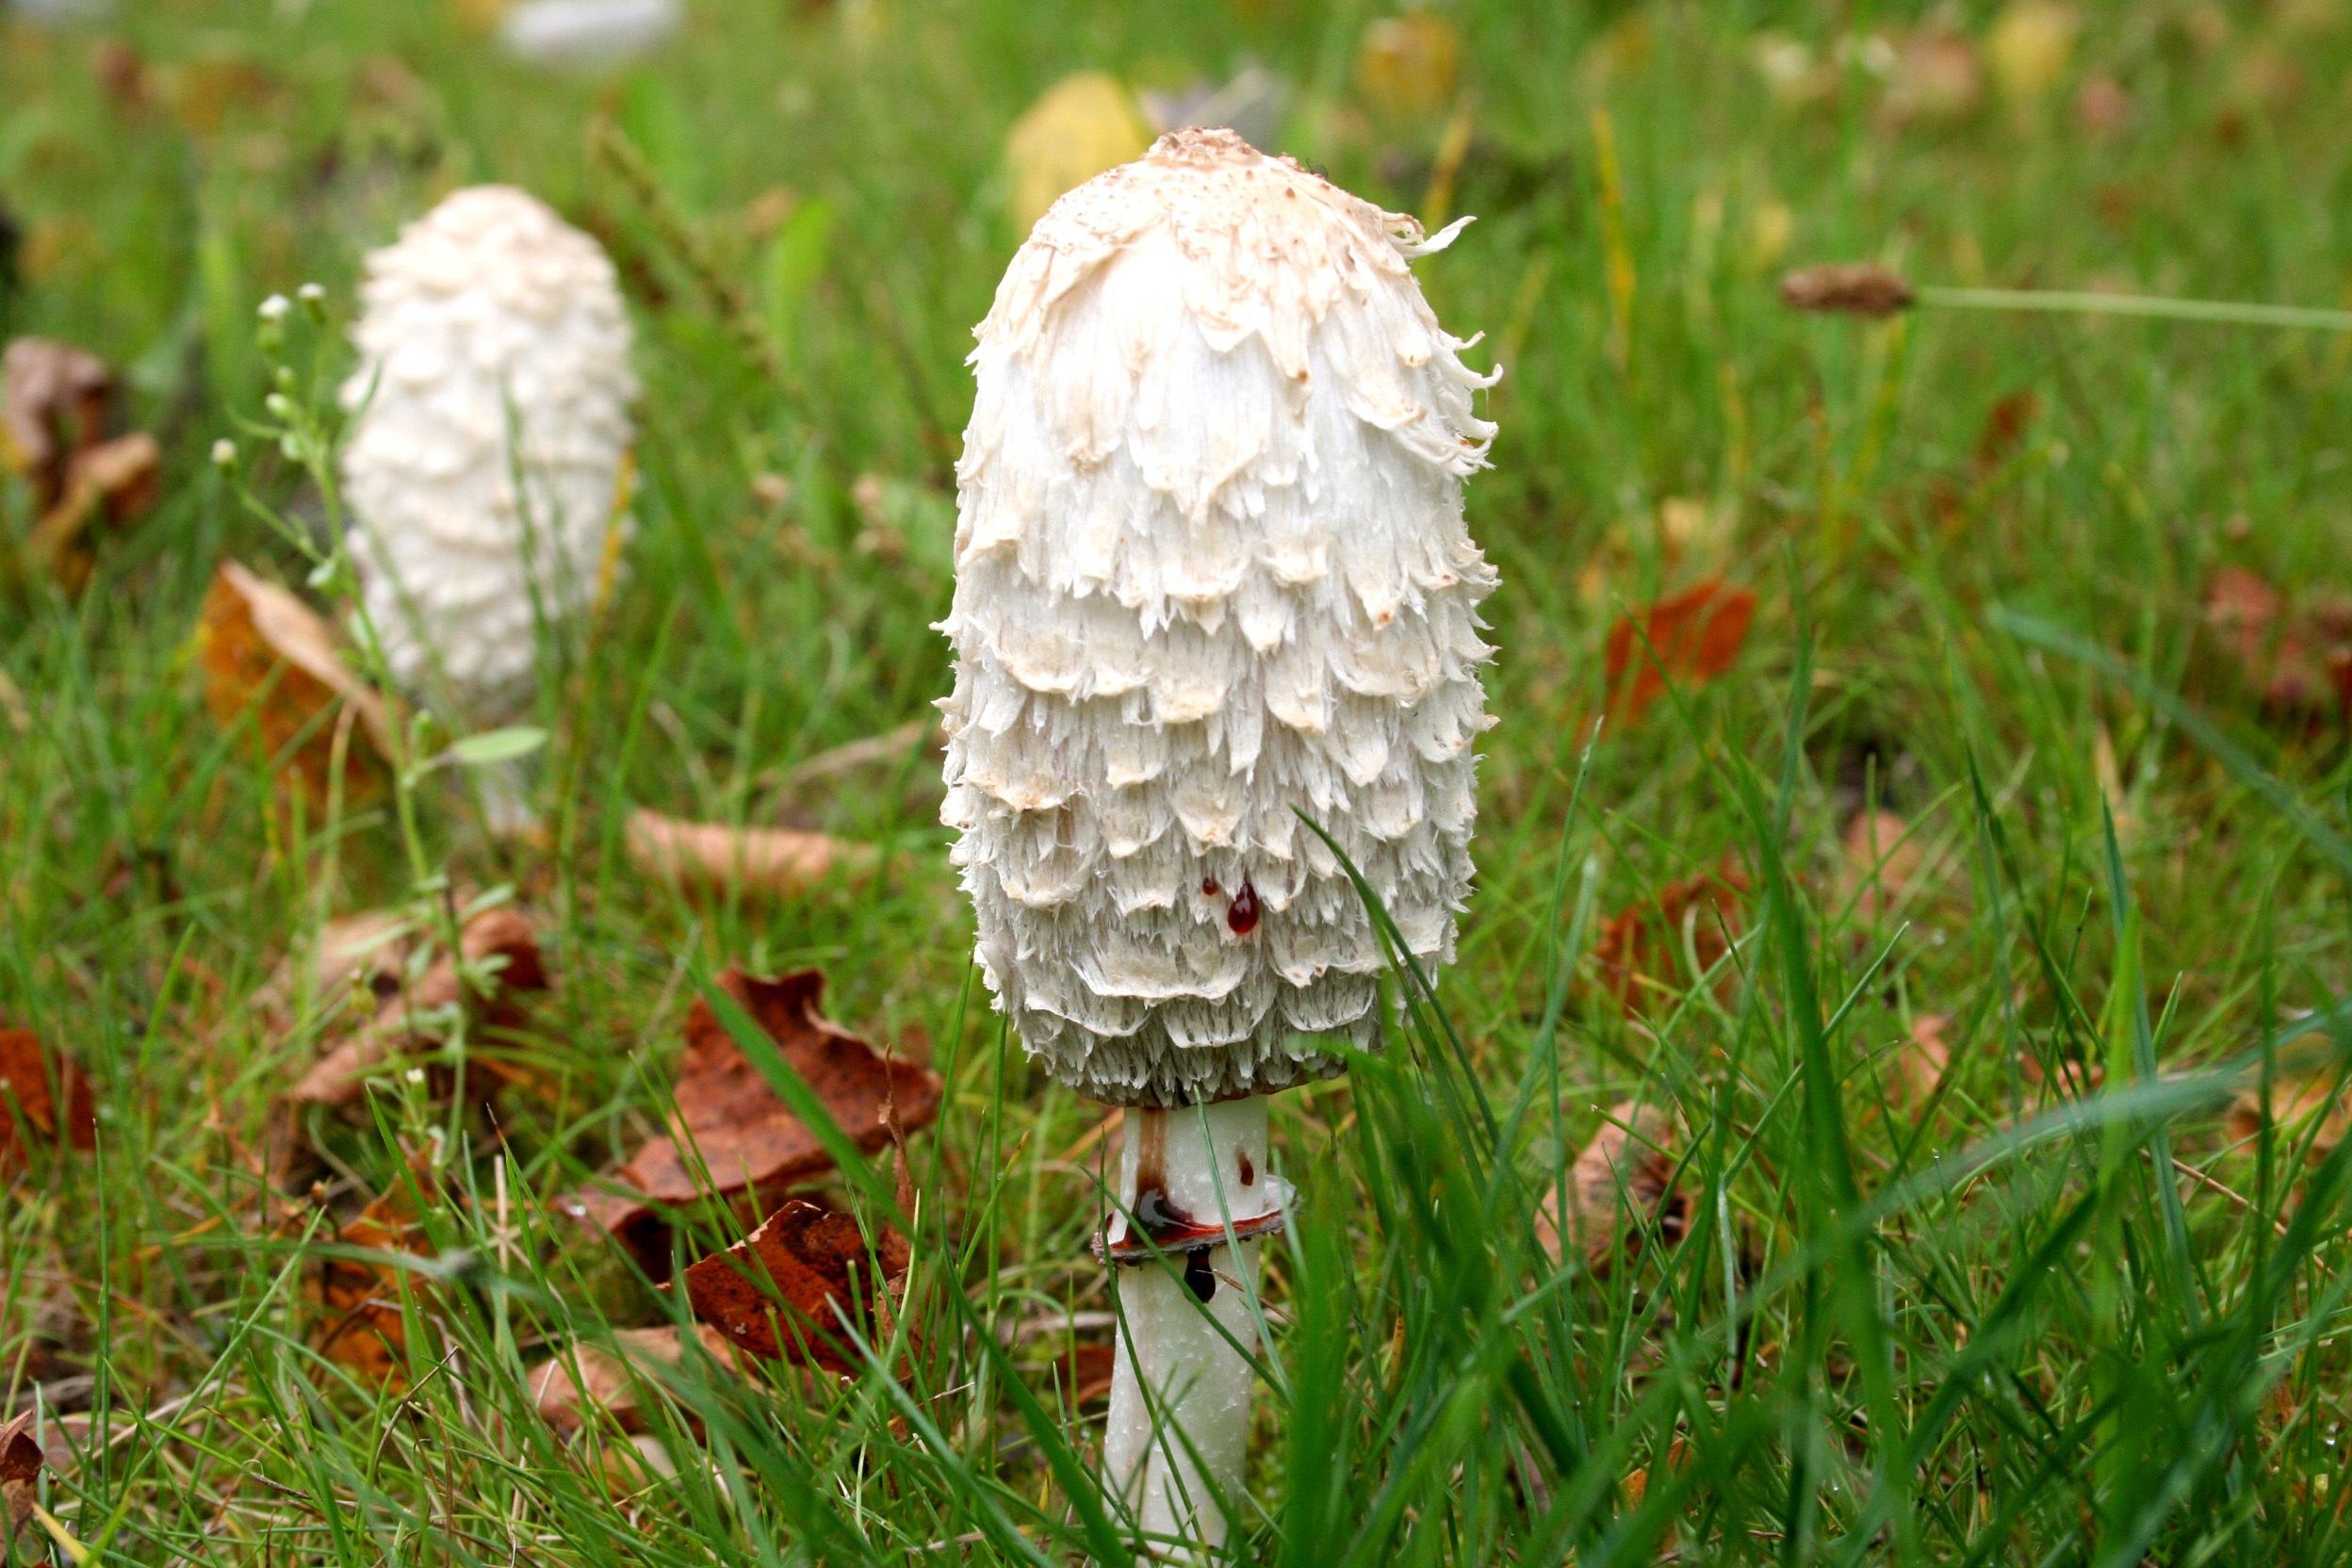
nature, grass, plant, white, meadow, leaf, flower, small, autumn, botany, mushroom, garden, close, flora, fauna, fungus, woodland, coprinus, macro photography, white mushroom, forest plant, in the grass, schopf comatus, comatus, tintenpilz, tintenschopfling, grass family, land plant, asparagus mushroom, porcelain comatus